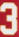
Number: 3